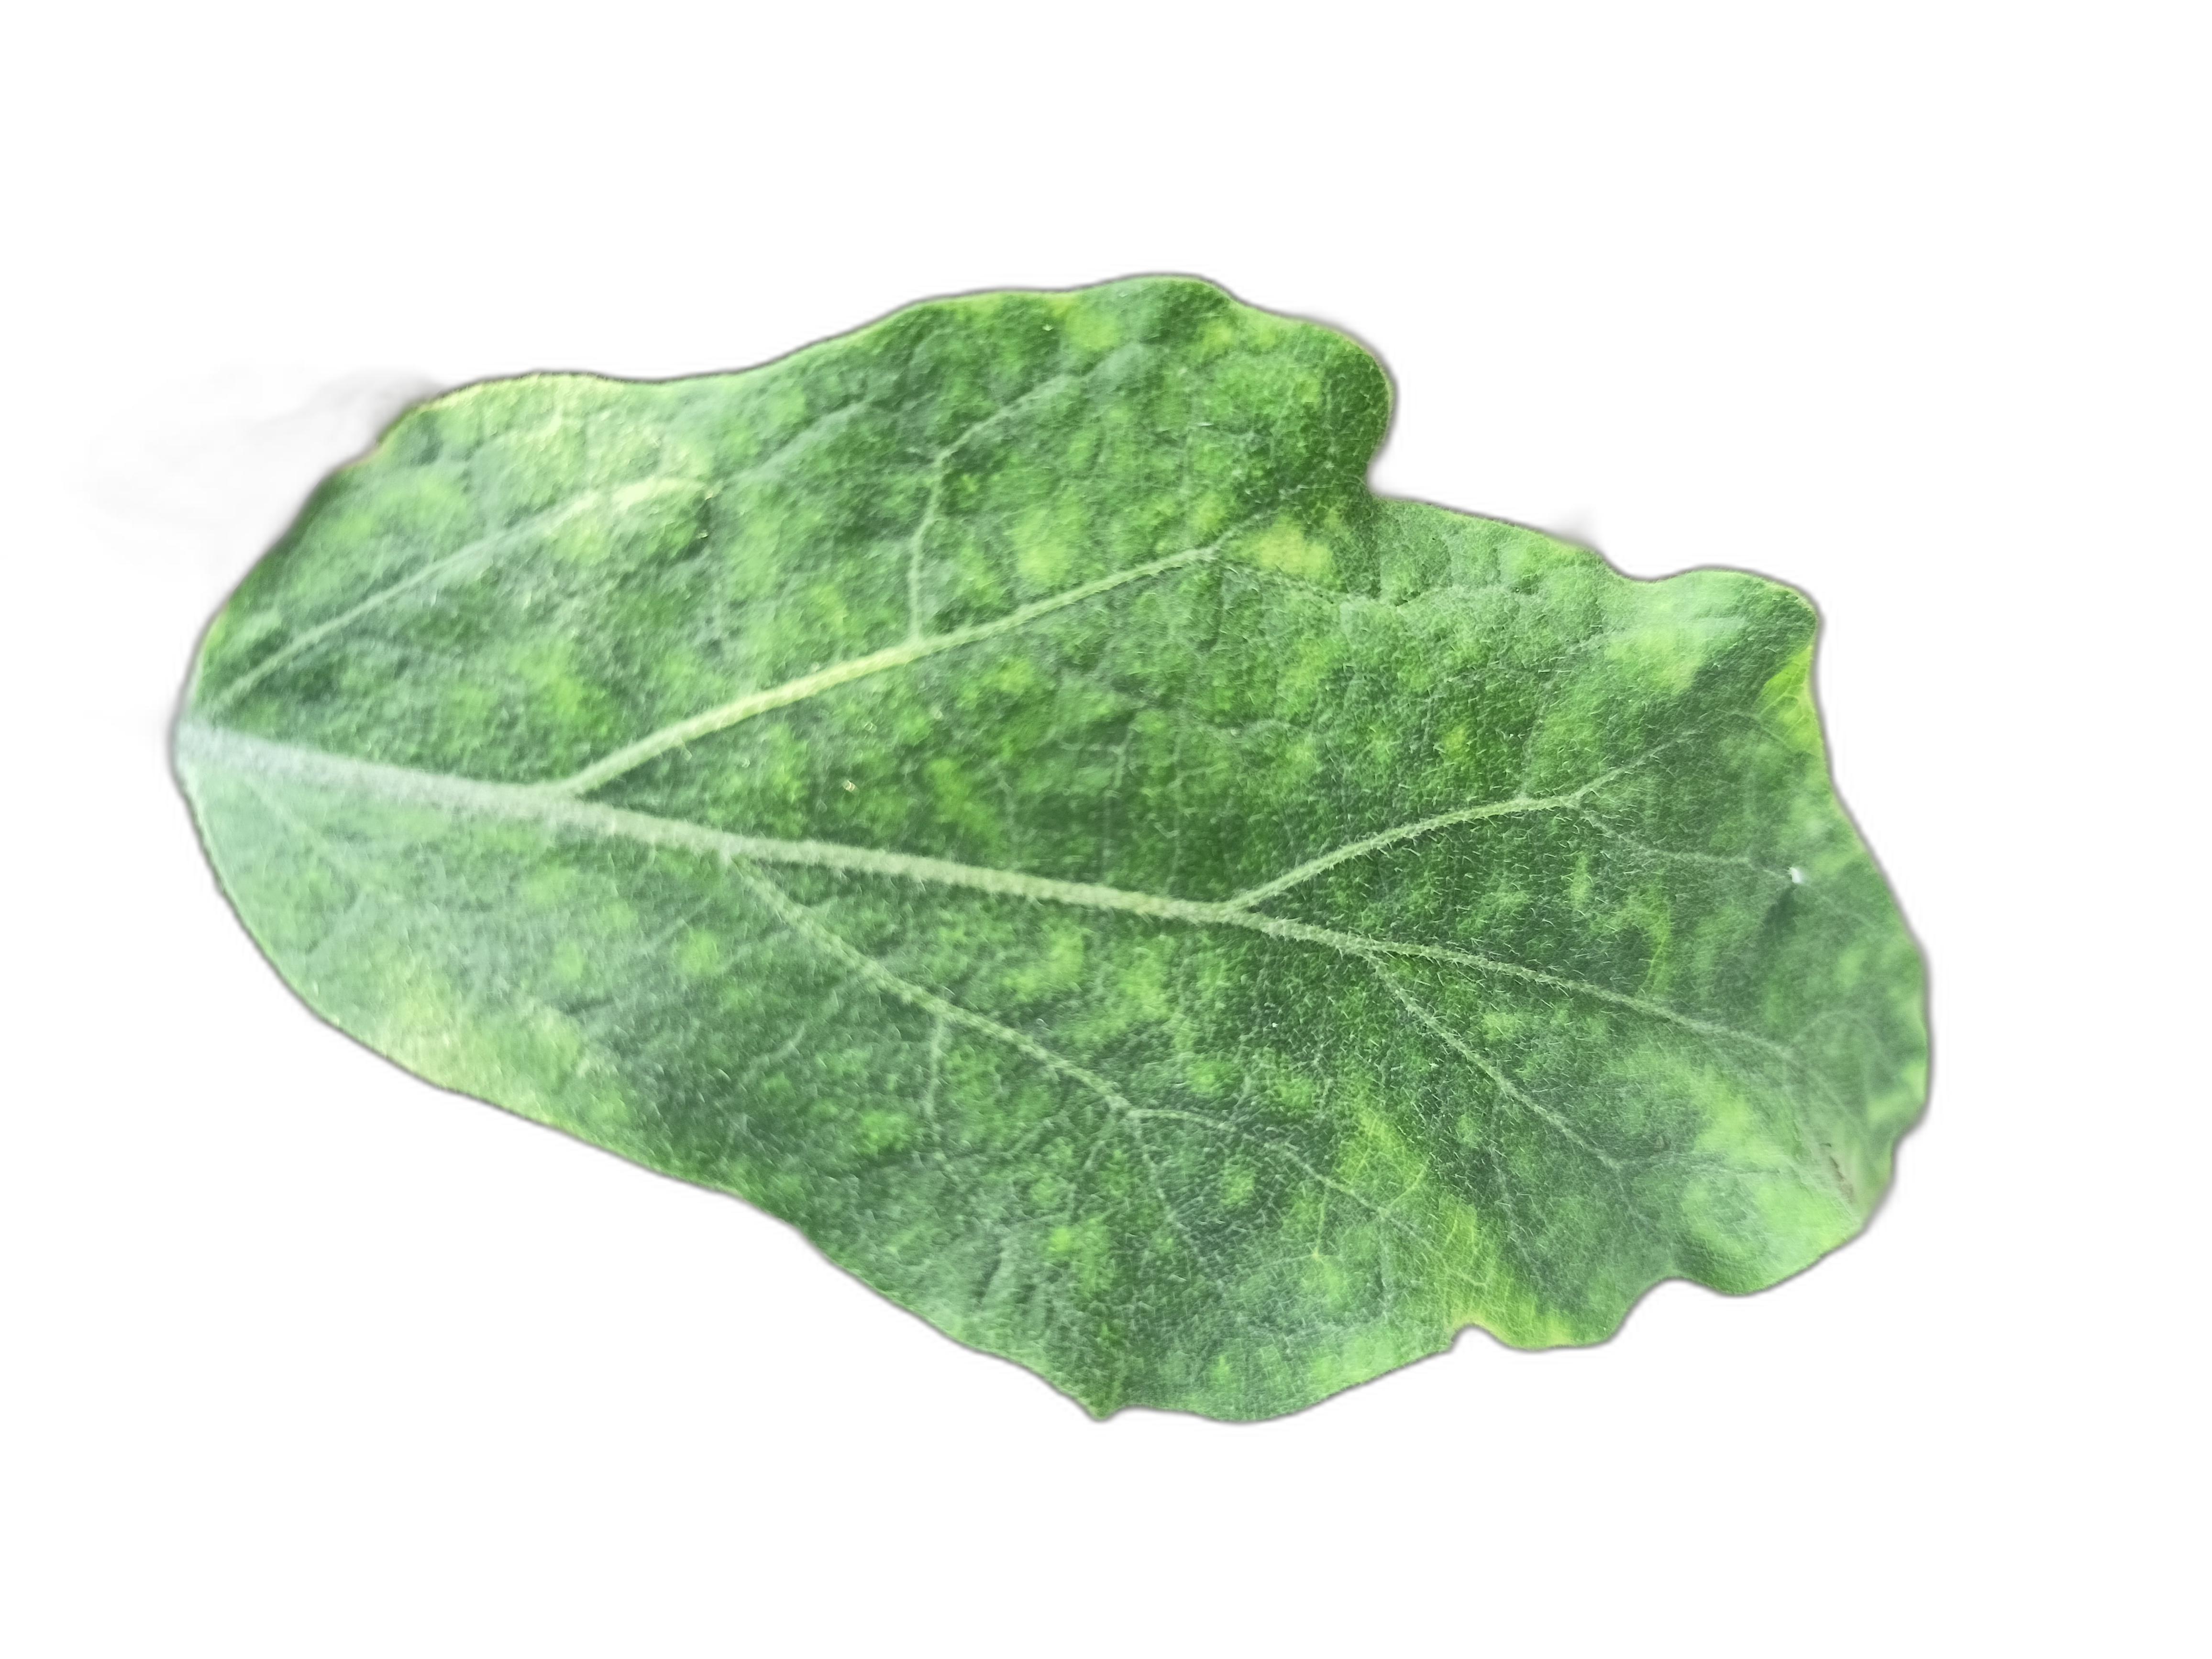
Label: White Mold Disease